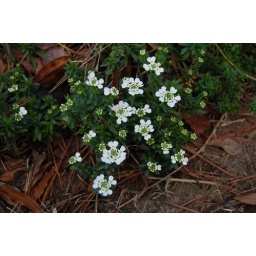
white flowers in my garden